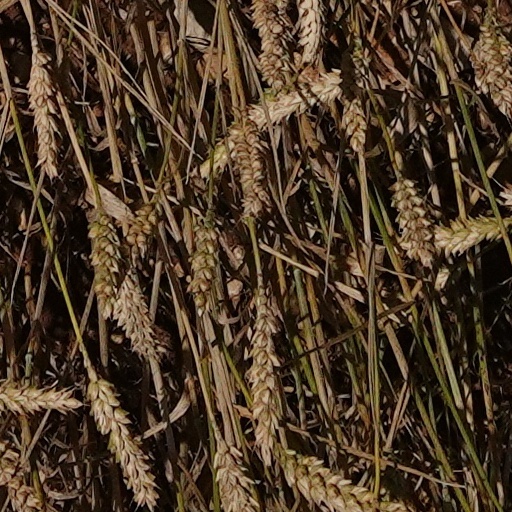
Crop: wheat